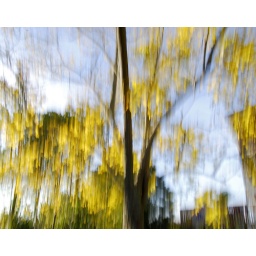
This robinia tree is in the process of shedding its beautiful yellow leaves. Shot in the soft morning light.